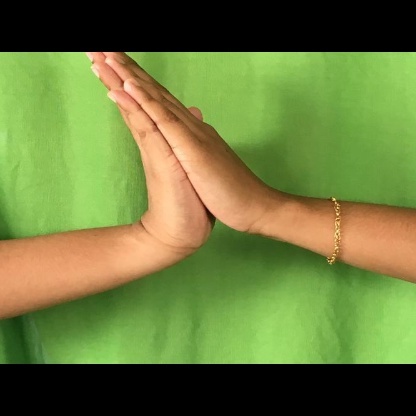
Mudra: Anjali